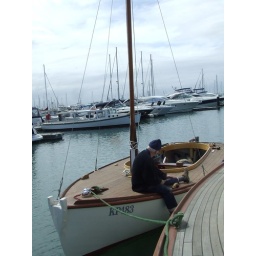
My Bro's coata boat in the water =] Dad doing some finishing touches to the couta boat.